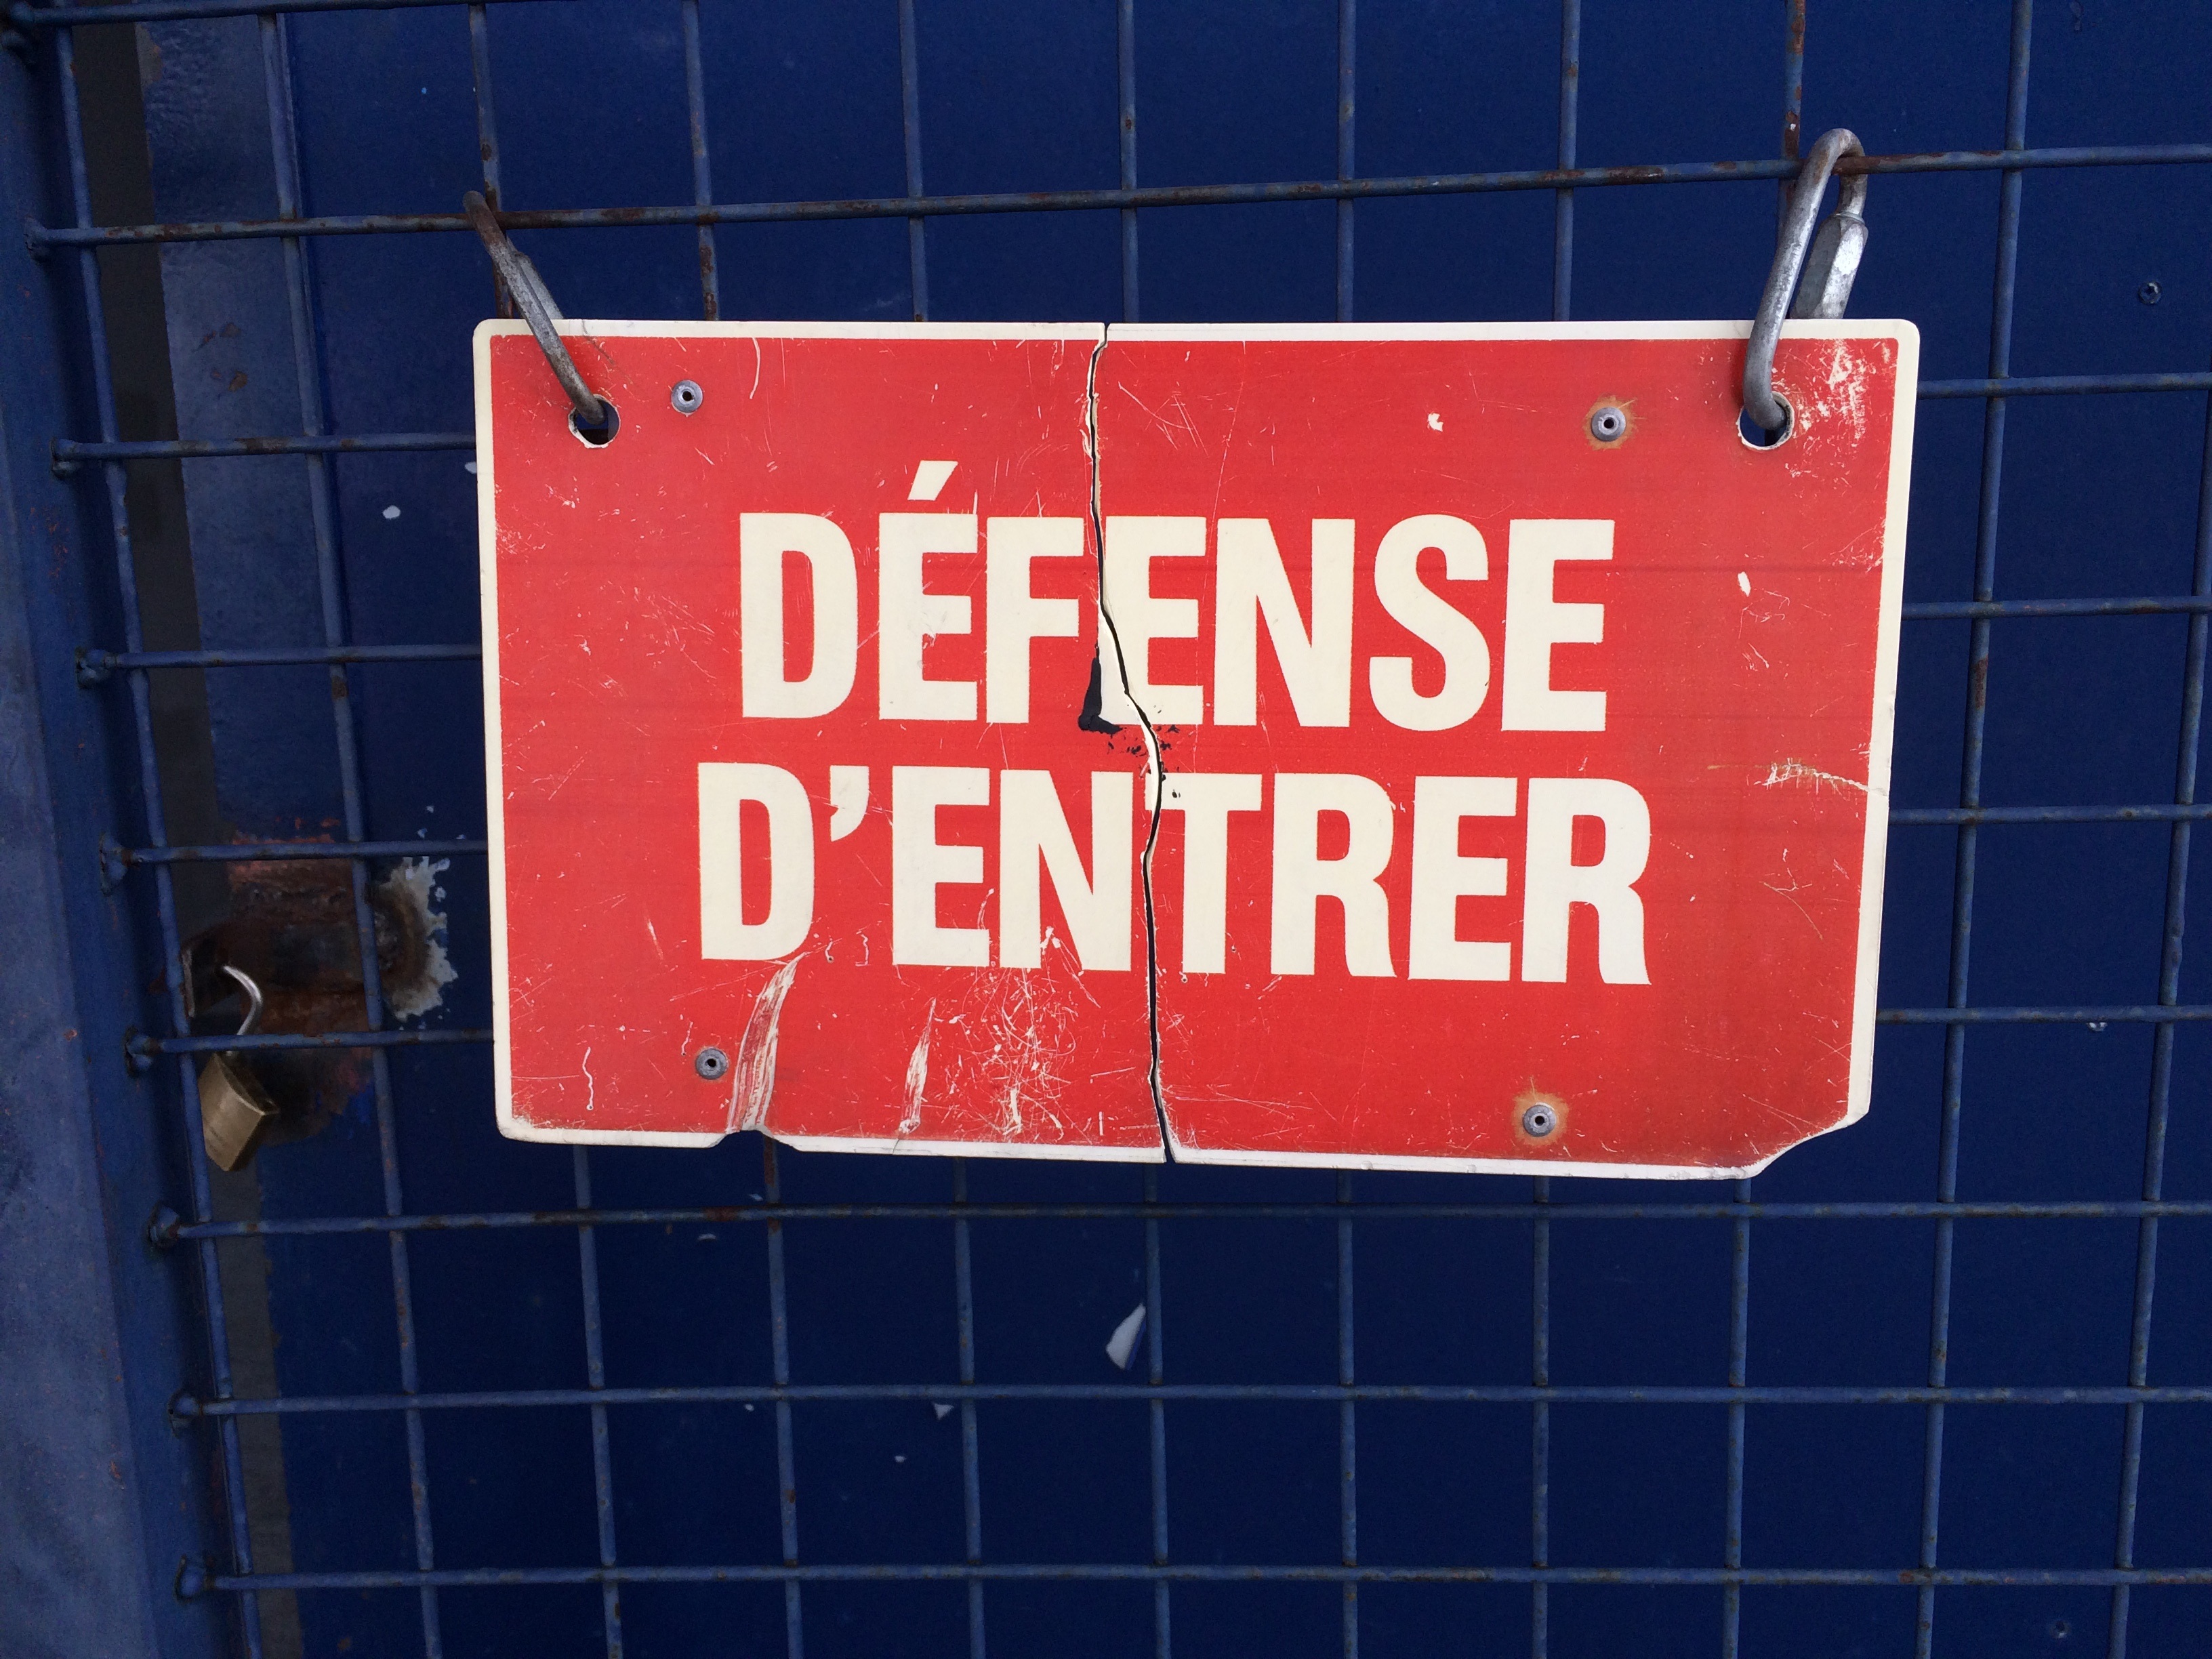
number, advertising, sign, red, color, banner, blue, street sign, signage, font, french, shield, shape, access, ban